False advertising

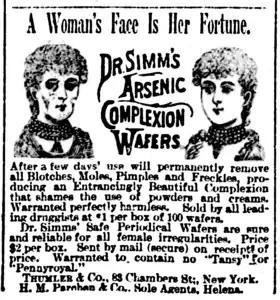
An 1889 newspaper advertisement for "perfectly harmless" arsenic complexion wafers ( lacking tansy and pennyroyal herbs) claims that "a few days' use will permanently remove all" of a wide variety of skin imperfections. Arsenic was known during the Victorian era to be poisonous.

False advertising is the act of publishing, transmitting, and also distributing or otherwise publicly circulating an advertisement containing a false claim, or statement, made intentionally, or recklessly, to promote the sale of property, goods or services. A false advertisement can be classified as deceptive if the advertiser deliberately misleads the consumer, rather than making an unintentional mistake. A number of governments use regulations or other laws and methods to limit false advertising.